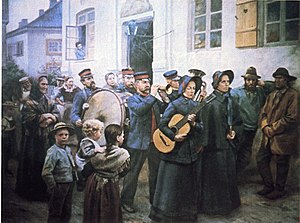
Wilhelm Peters (billedkunstner)
Stormangrep på en fiskerlandsby (1895)
Wilhelm Otto Peters, var en norsk maler. Han var i starten af 1880erne tæt forbundet med Skagensmalerne.